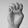
ASL letter: E